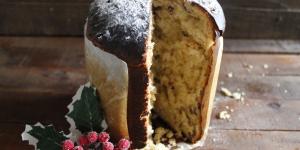
panettone italiano o pan dulce navideno